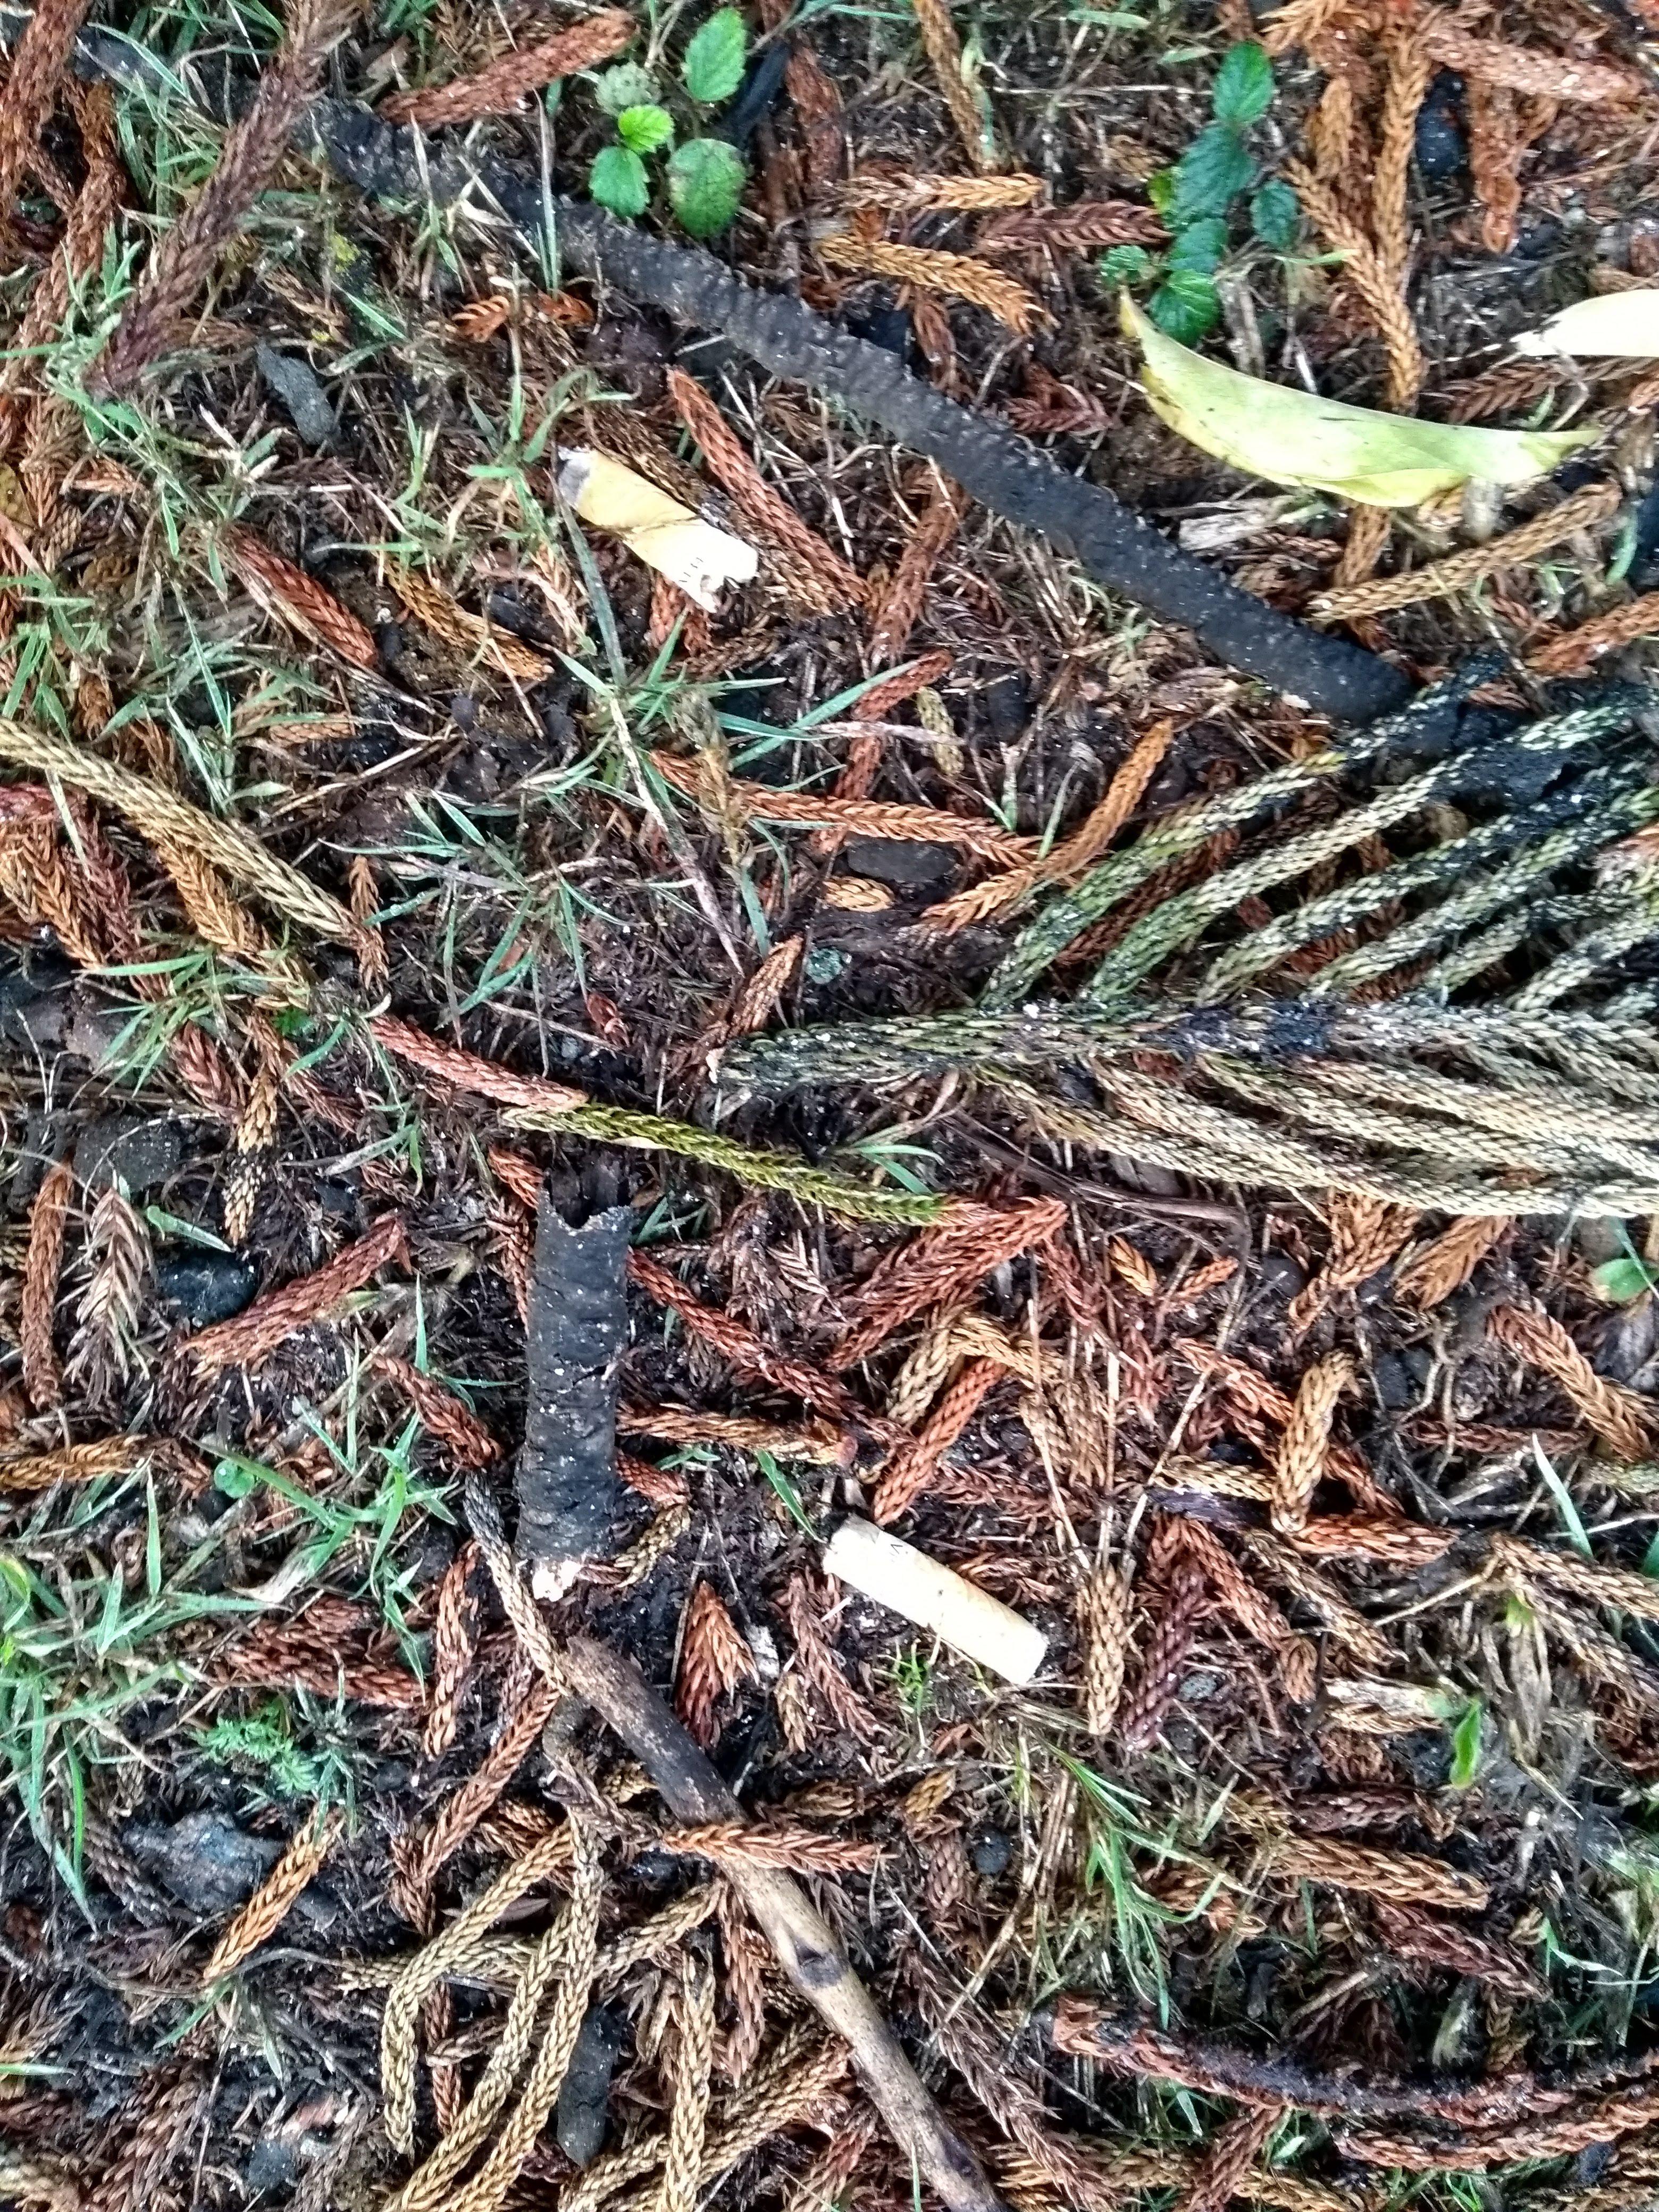
Object: Cigarette (Cigarette)

Object: Cigarette (Cigarette)